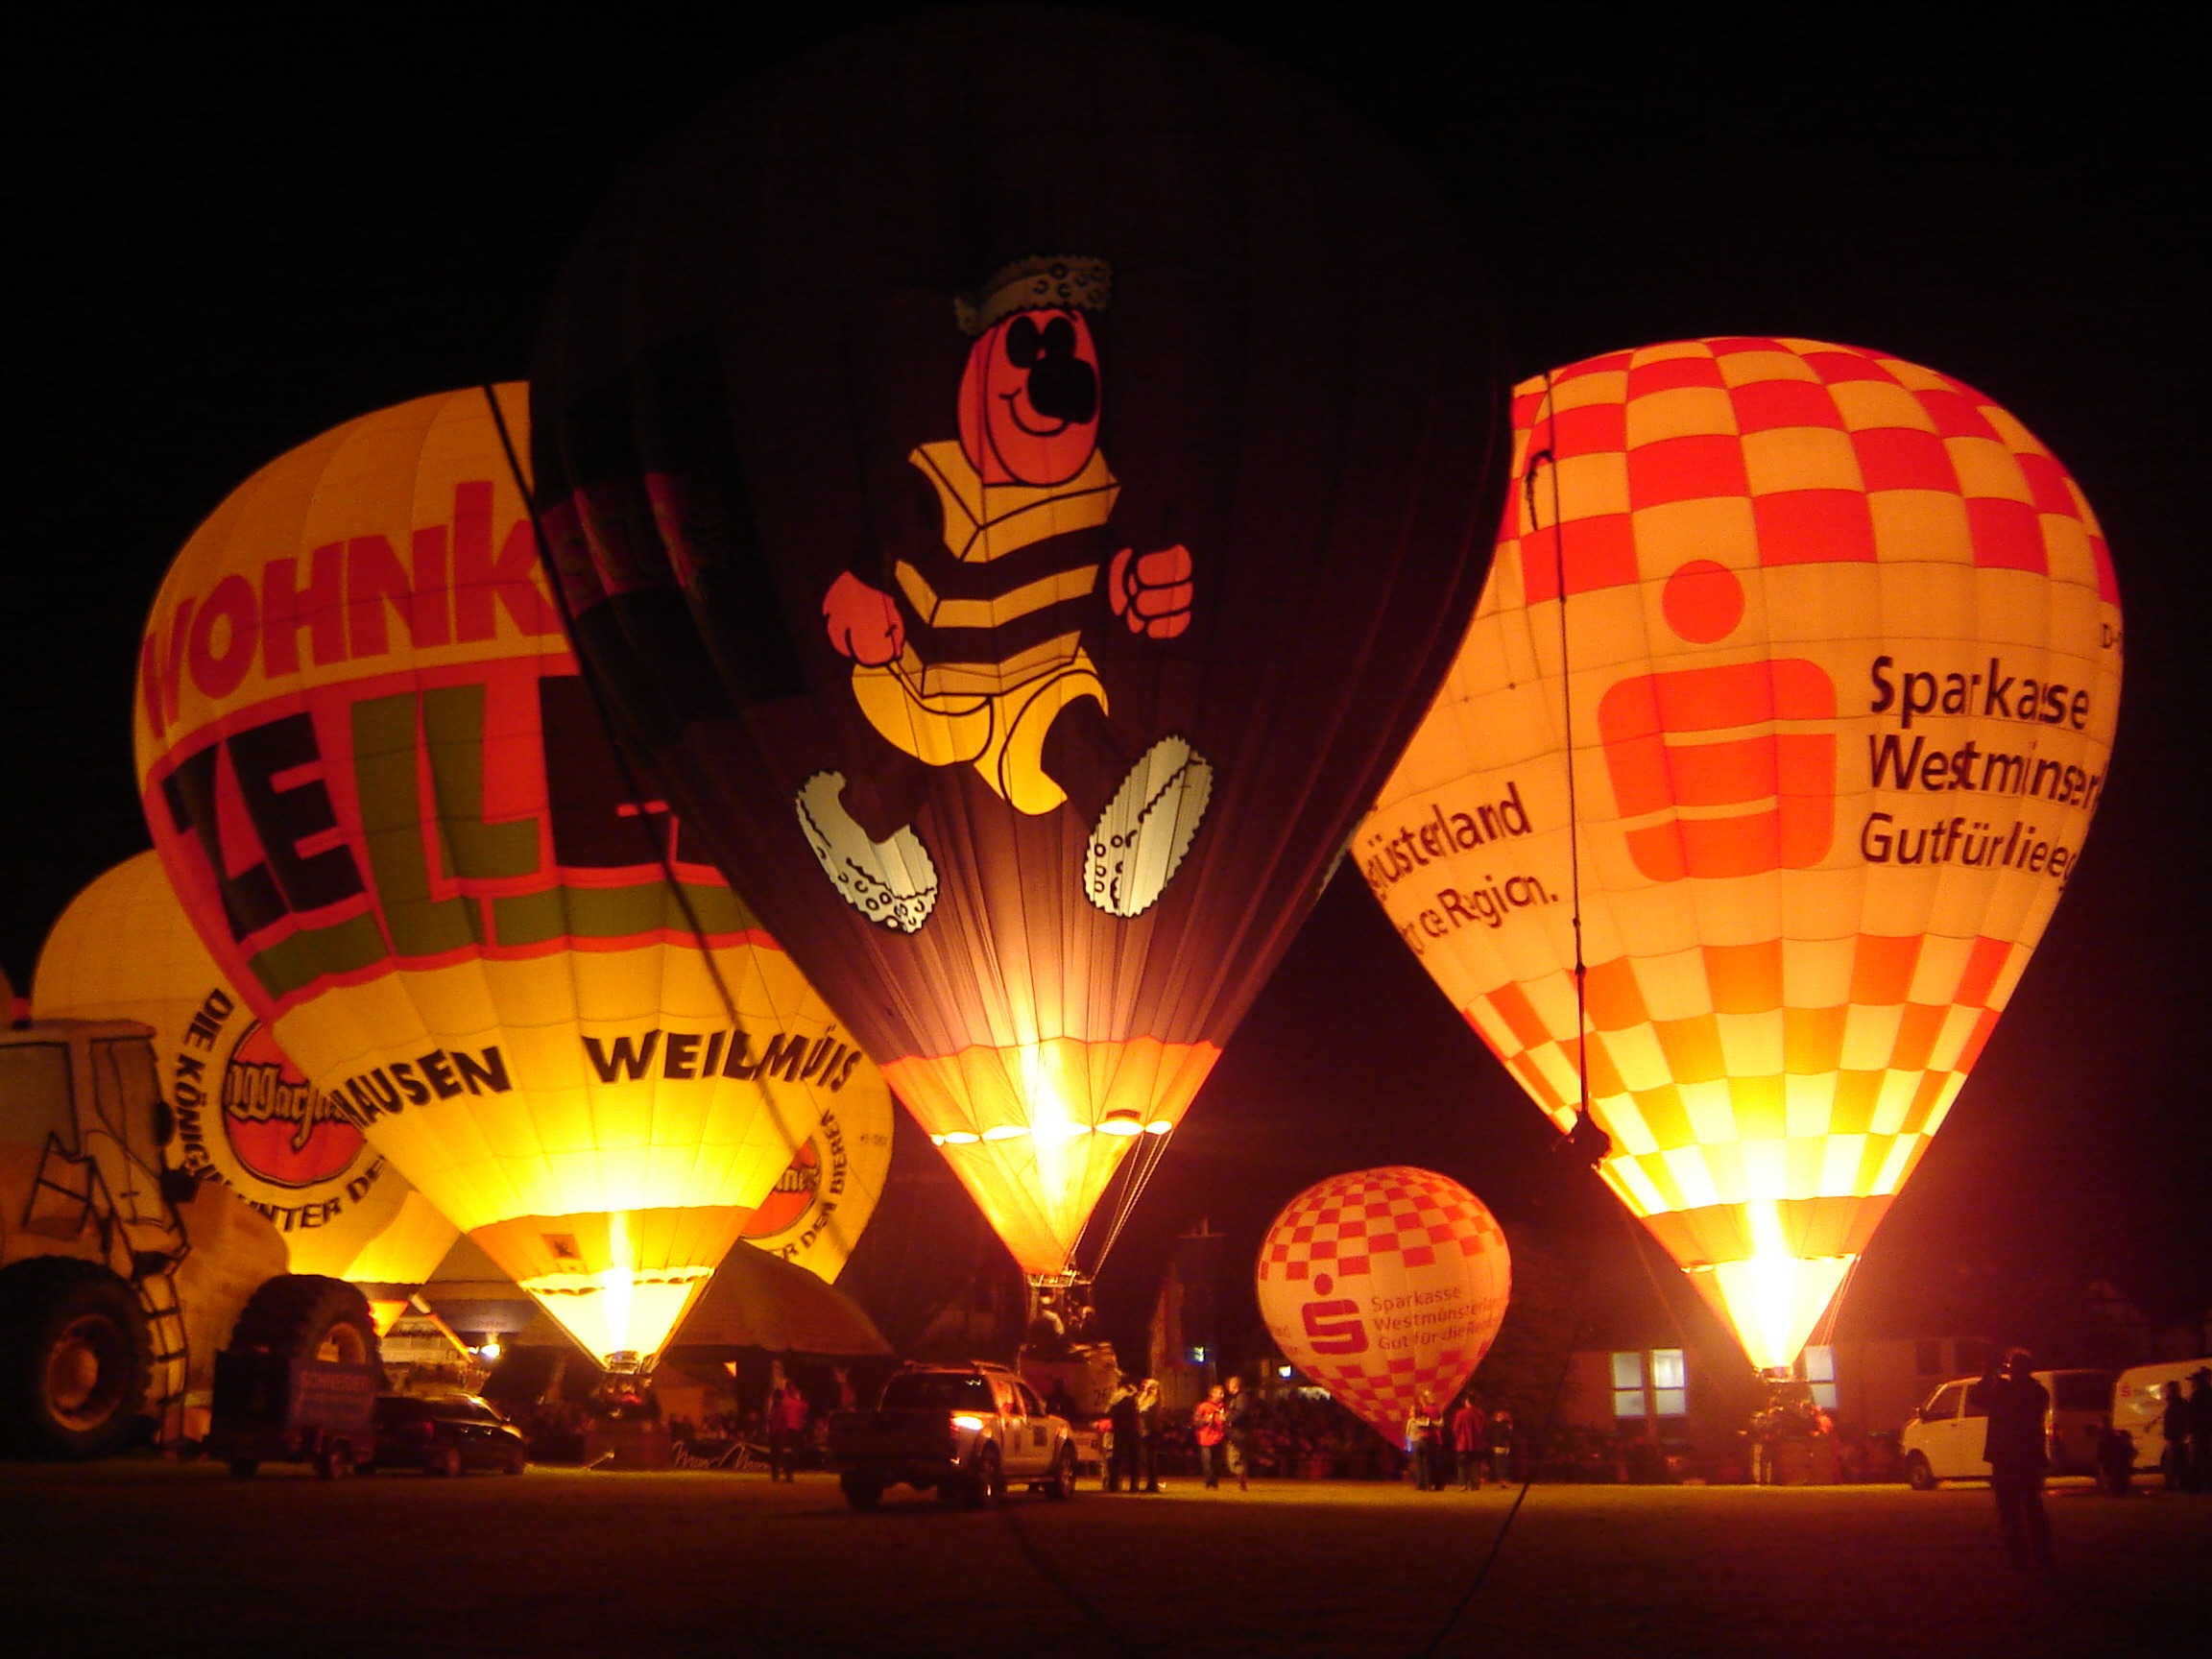
night, balloon, hot air balloon, aircraft, vehicle, toy, ballooning, take off, hot air ballooning, hot air balloon ride, mid autumn festival, balloon envelope, balloon glow, atmosphere of earth